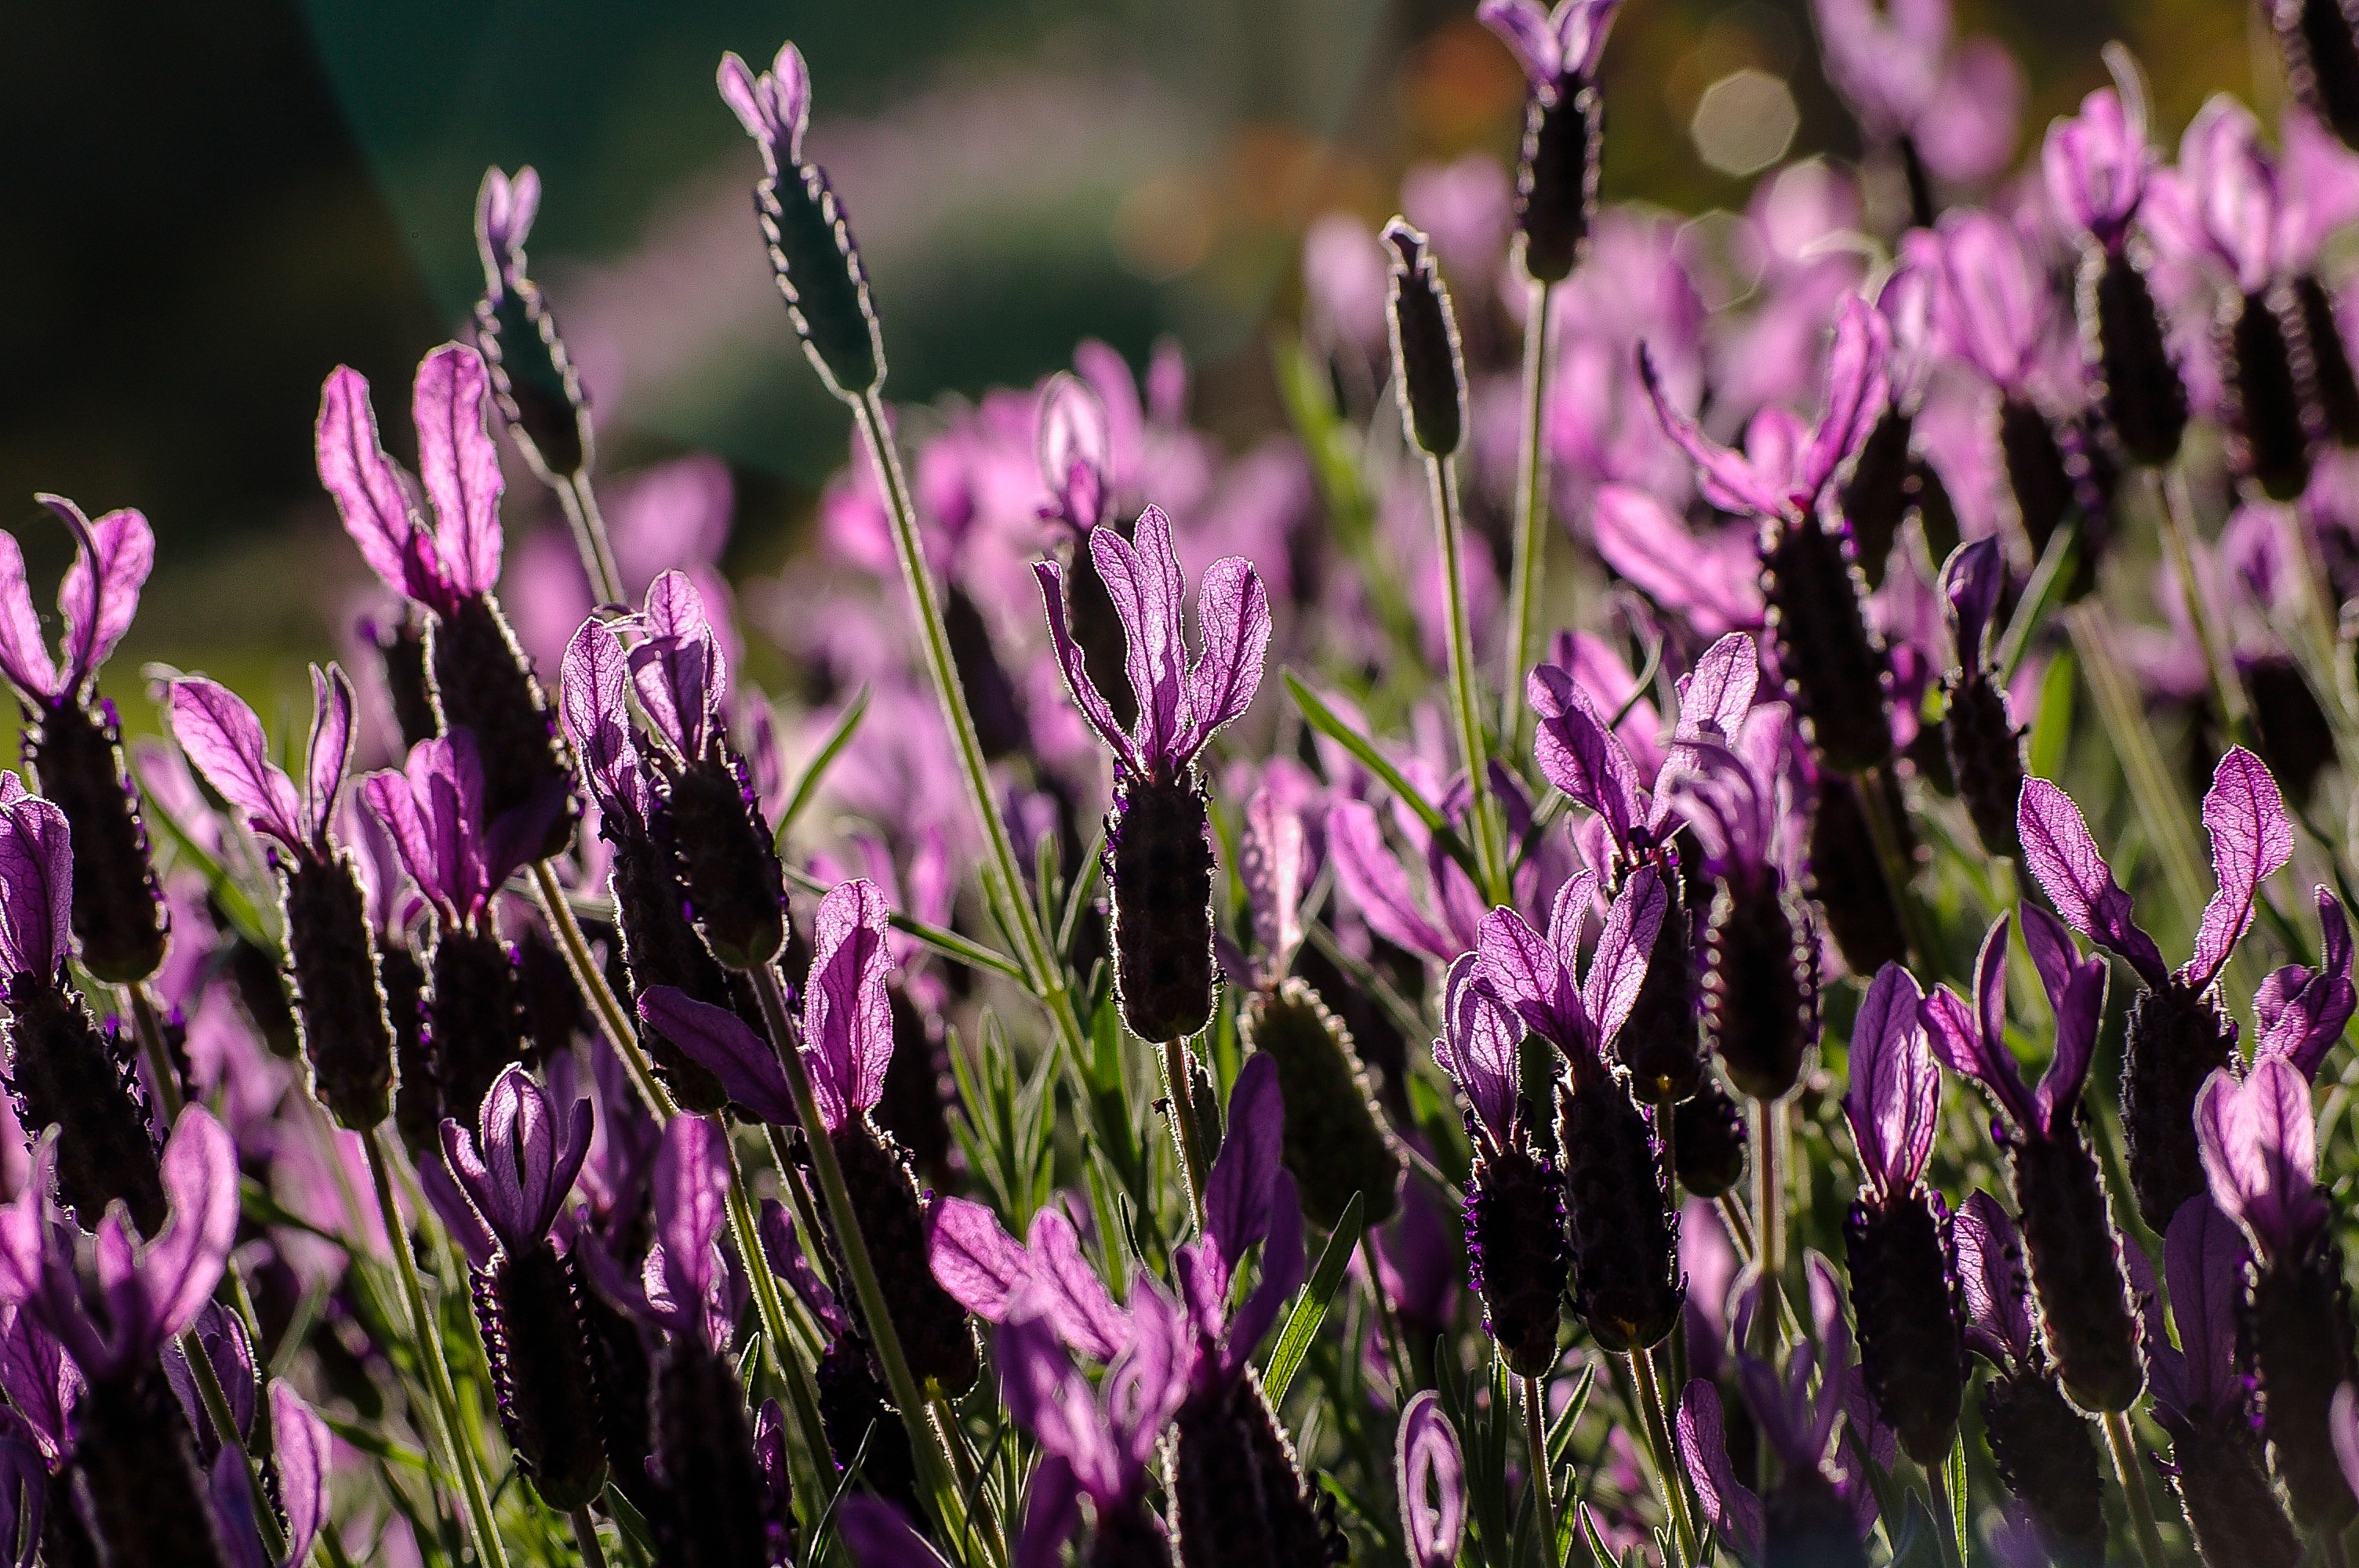
plant, flower, purple, botany, garden, flora, lavender, wildflower, flowers, australia, bright, blooms, macro photography, flowering plant, back lit, land plant, english lavender, french lavender